Ronald L. Haeberle

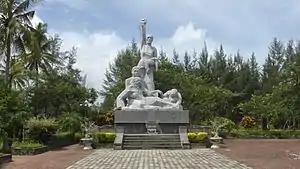
Monument of the My Lai massacre in Sơn Mỹ, Vietnam

By chance, Haeberle had photographed that moment as well (see image on left with Duc on top protecting his sister Thu Ha Tran). Haeberle had assumed that the two children he had photographed on the trail that day had been killed. He has since also met the sister Ha, and a third surviving sister My, who escaped from under a pile of bodies. The four have become friends (see image of all four at right). Since Haeberle took the last photo of Duc's mother, he gave Duc the historic camera he used that day.